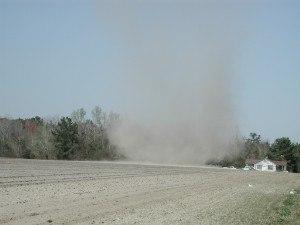
Un tourbillon de poussière, ou de sable, se forme par beau temps, lorsque de l'air sec et instable entre en rotation et soulève la poussière ou le sable du sol. Les tourbillons de poussières sont appelés willy-willies en Australie, d'après un mot aborigène, et dust devils aux États-Unis. Au Québec, on parlera parfois de Sorcières, vu l'apparence des vortex, mais il s'agit d'un usage vieilli ou local. Les Arabes pensaient que ces phénomènes étaient liés aux djinns.
Un cercle de culture, ou parfois « agrogramme » ou « agroglyphe », est un vaste motif ou ensemble de motifs géométriques réalisé dans un champ de céréales par flexion et couchage des épis. Visibles depuis le ciel, ces réalisations peuvent aller d'un simple cercle de quelques mètres de diamètre à des compositions de plusieurs hectares comportant de nombreuses figures disposées géométriquement.